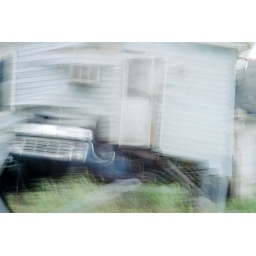
A car under a house